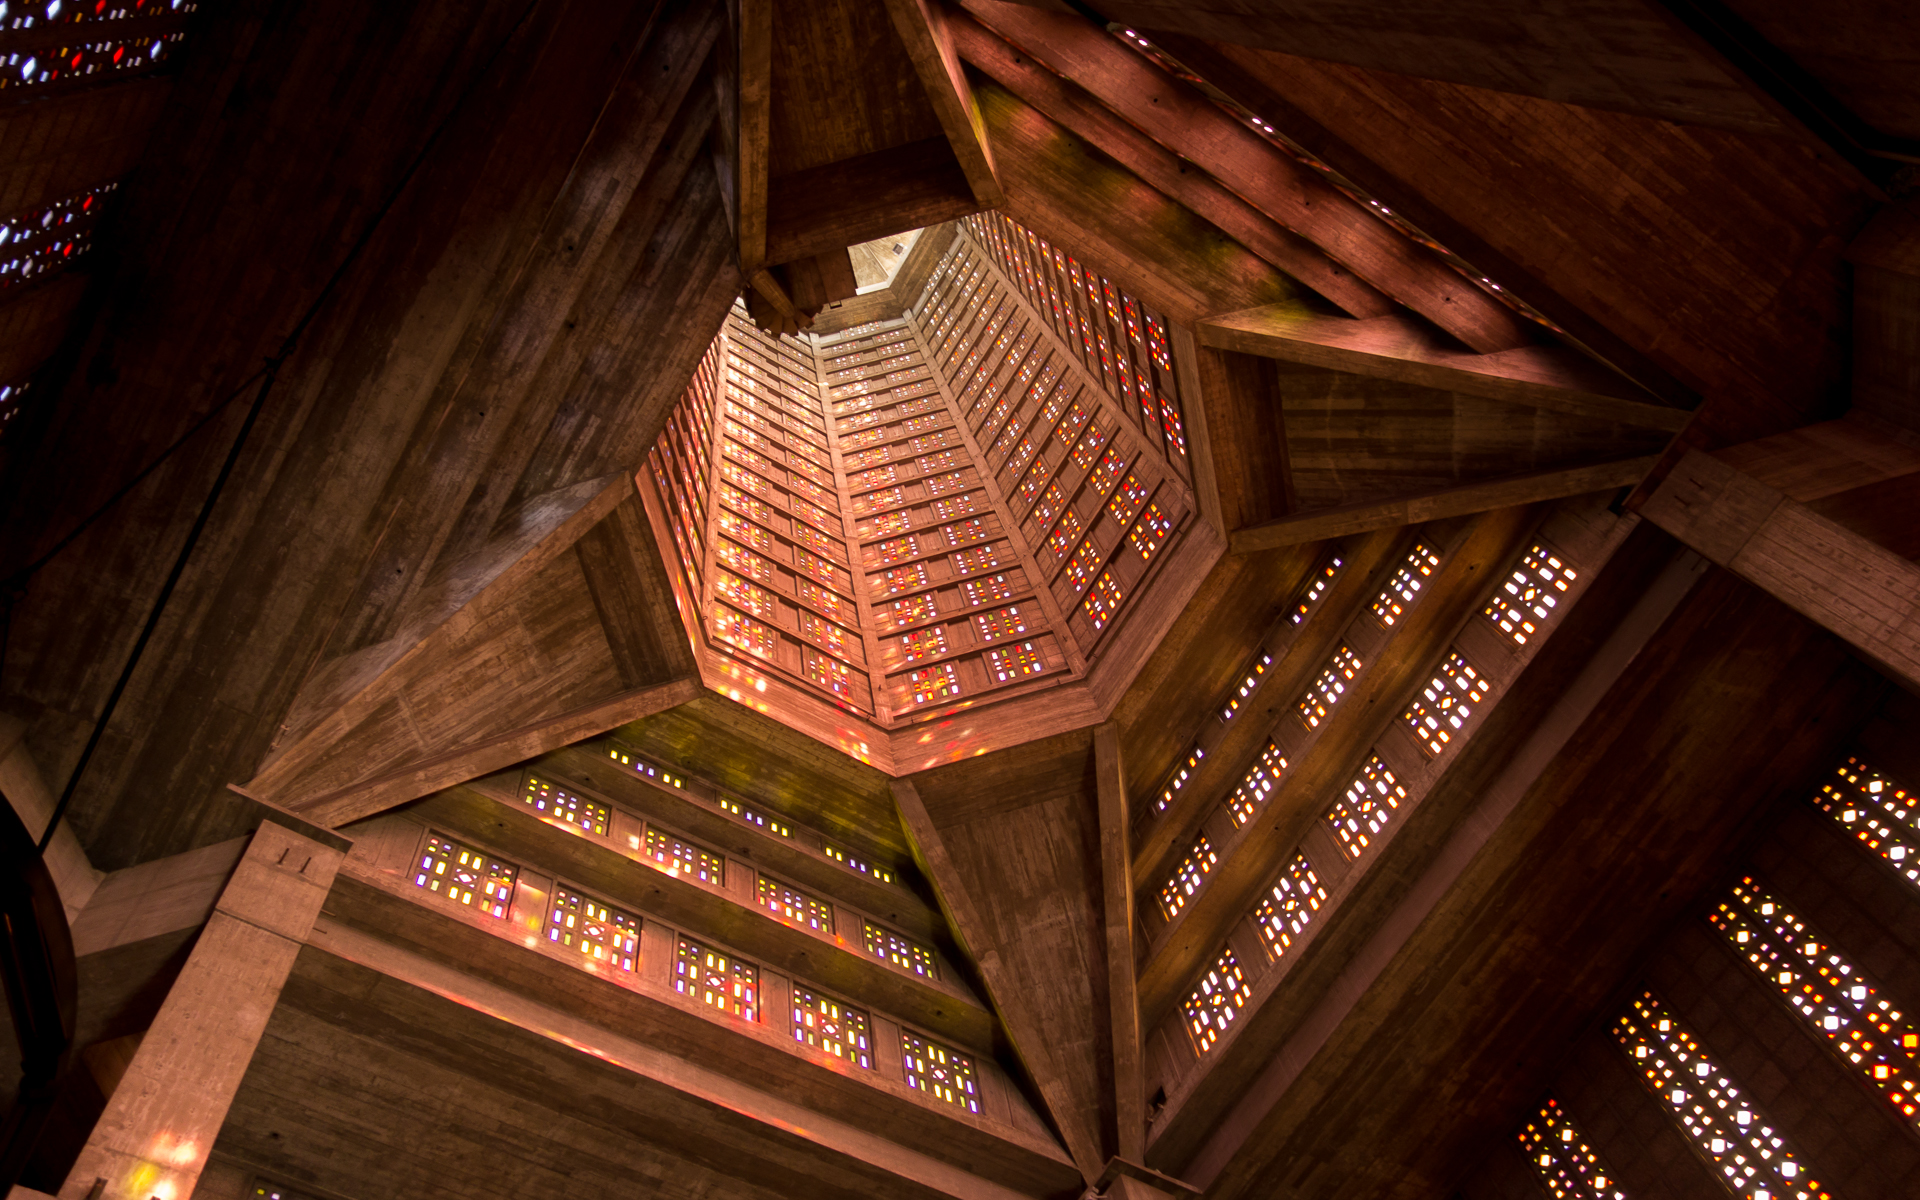
light, wood, night, darkness, lighting, world, design, symmetry, saint, eglise, heritage, unesco, joseph, patrimoine, marguerite, screenshot, auguste, havre, perret, reconstruction, caux, hur, mondial, raincy